Mesoniviridae

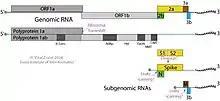
Mesonivirus genome

The genomes are linear, positive-sense, polycistronic, single-stranded RNA, and are about 20,000 nucleotides in length, with a 3' poly(A) tail and seven major open reading frames (ORFs). Two overlapping ORFs, together known as ORF1ab, are at the 5'-end, encoding the major non-structural proteins and are expressed as a fusion protein by ribosomal frameshift. ORFs 1a and 1b contain six replicase domains, as well as the 3'-5' exoribonuclease (ExoN) that controls RNA replication fidelity and a 2'-O-methyltransferase, both of which are found in larger nidoviruses. ORF 1b also encodes an N7-methyltransferase.